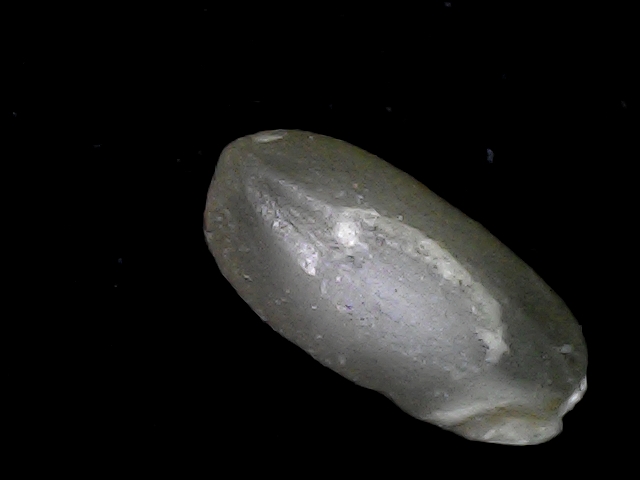
Rice variety: BD52